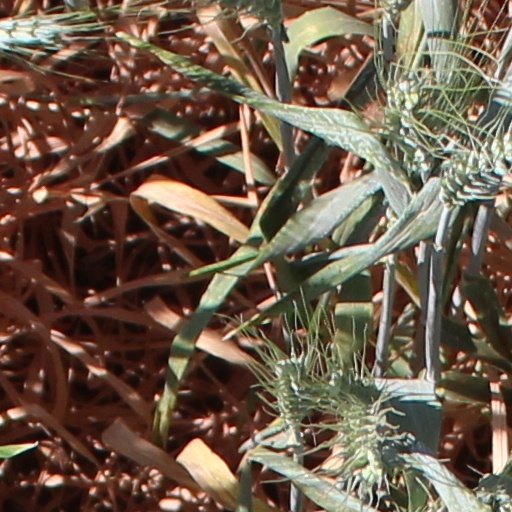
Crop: wheat